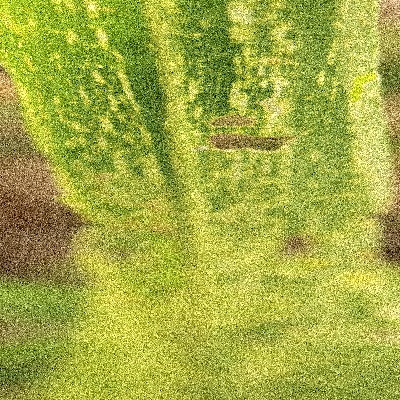
Label: Corn_(Maize)___Maize_Streak_Virus